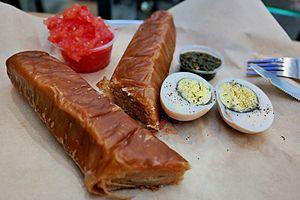
Le Jachnun, ou Jahnun, est une pâtisserie juive yéménite, originaire des Juifs d'Aden, et servie traditionnellement le matin du Shabbat. Les immigrants juifs yéménites ont popularisé le plat en Israël.